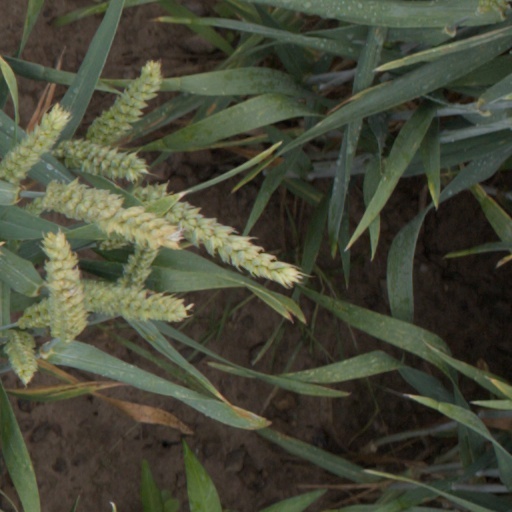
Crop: wheat